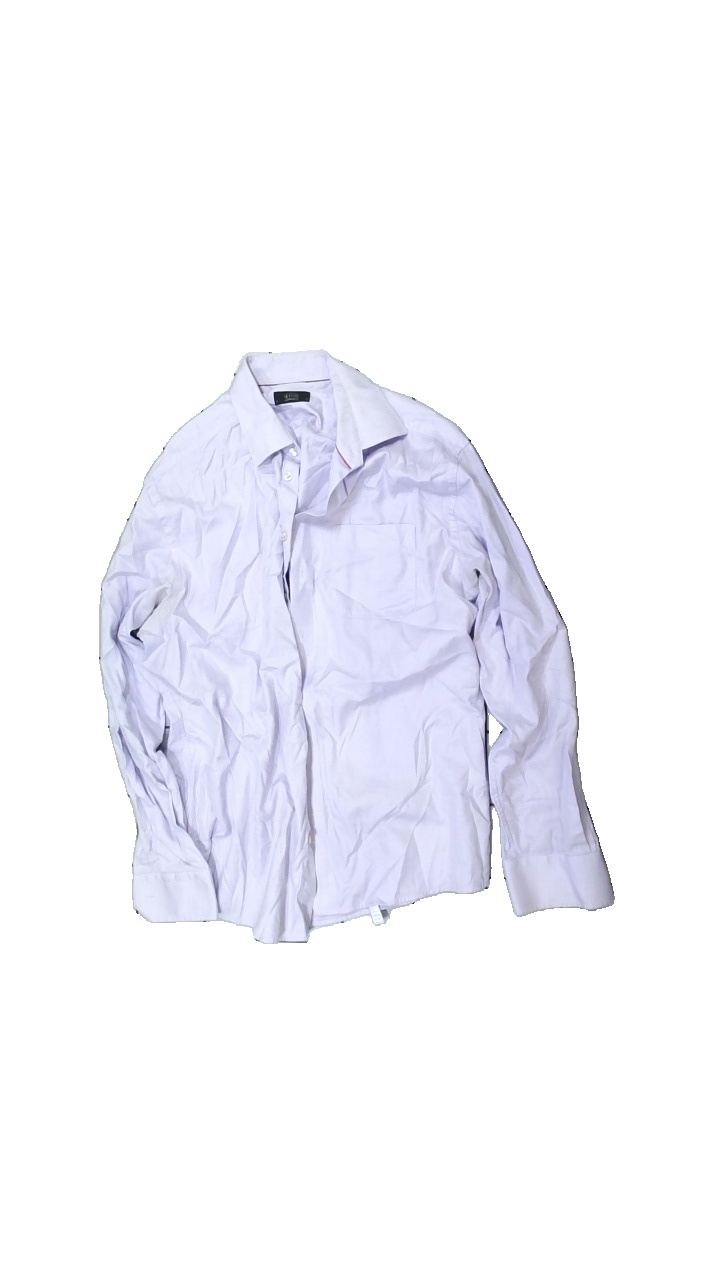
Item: Shirt (Men)
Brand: Eton
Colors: Pink
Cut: Regular
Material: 77% cotton, 23% viscose
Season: All
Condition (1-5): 3
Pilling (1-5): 4
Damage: stained
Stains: Major
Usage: Export
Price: <50